Stanisław Przybyszewski

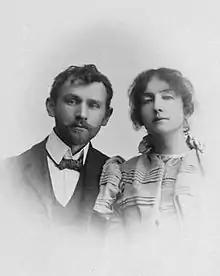
Dagny and Stanisław Przybyszewski in 1897/1898

In 1899, Przybyszewski abandoned Juel and set up a house with Jadwiga in Warsaw. Around this time, he was also involved with Aniela Pająkówna, one of whose two daughters was Przybyszewski's. Dagny returned to Paris and was murdered by a young friend of hers, Władysław Emeryk, in Tbilisi in 1901.